Djalma Santos

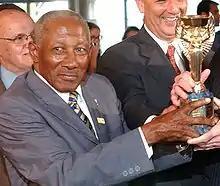
Santos with the Jules Rimet Trophy in 2008

Djalma Pereira Dias dos Santos, known simply as Djalma Santos (also spelled Dejalma Santos; 27 February 192923 July 2013) was a Brazilian footballer who starred for the Brazil national team in four World Cups and winning the 1958 and 1962 editions. Santos is considered to be one of the greatest right-backs of all time. While primarily known for his defensive skills, he often ventured upfield and displayed some impressive technical and attacking skills.